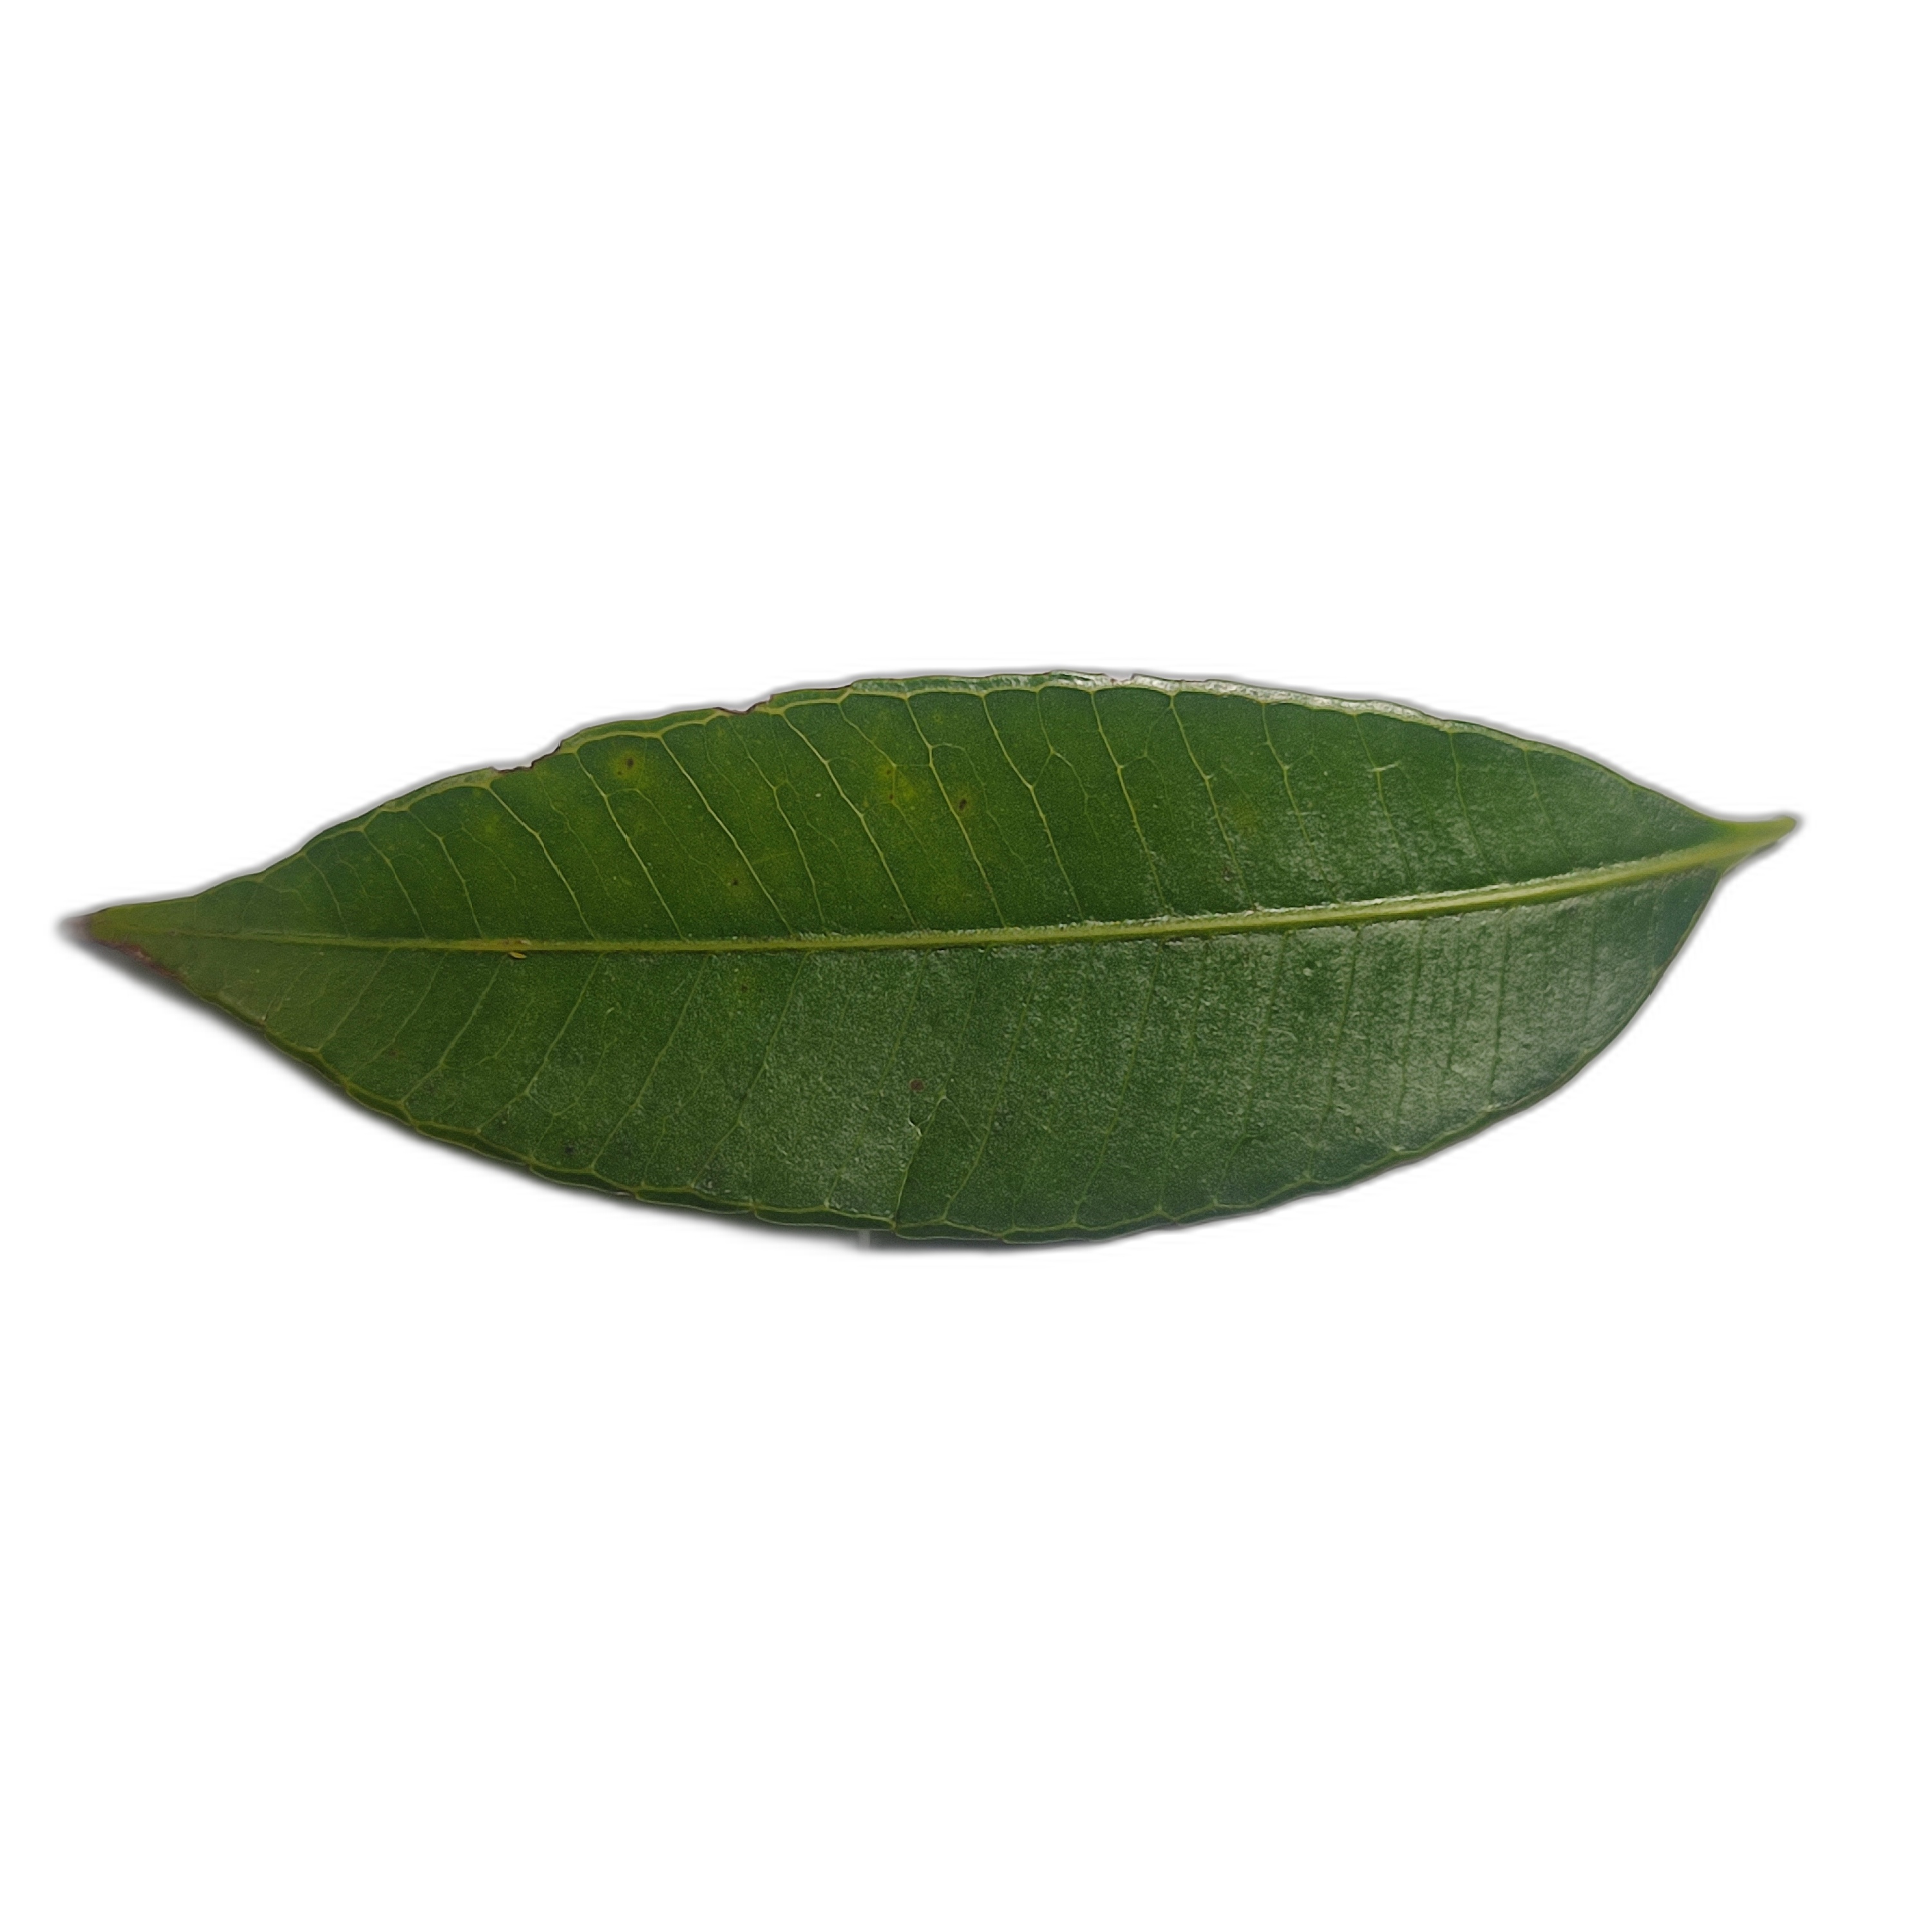
Label: healthy